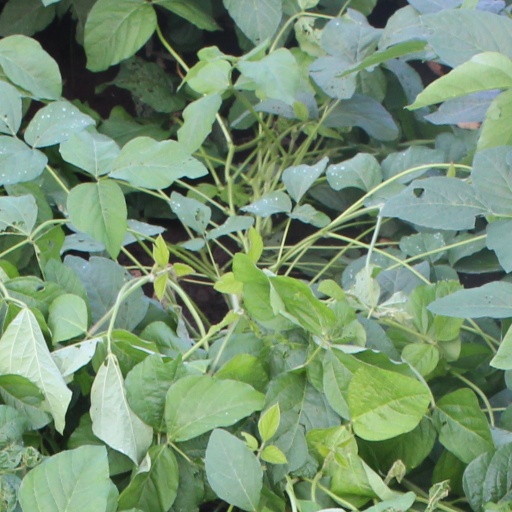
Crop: soybean